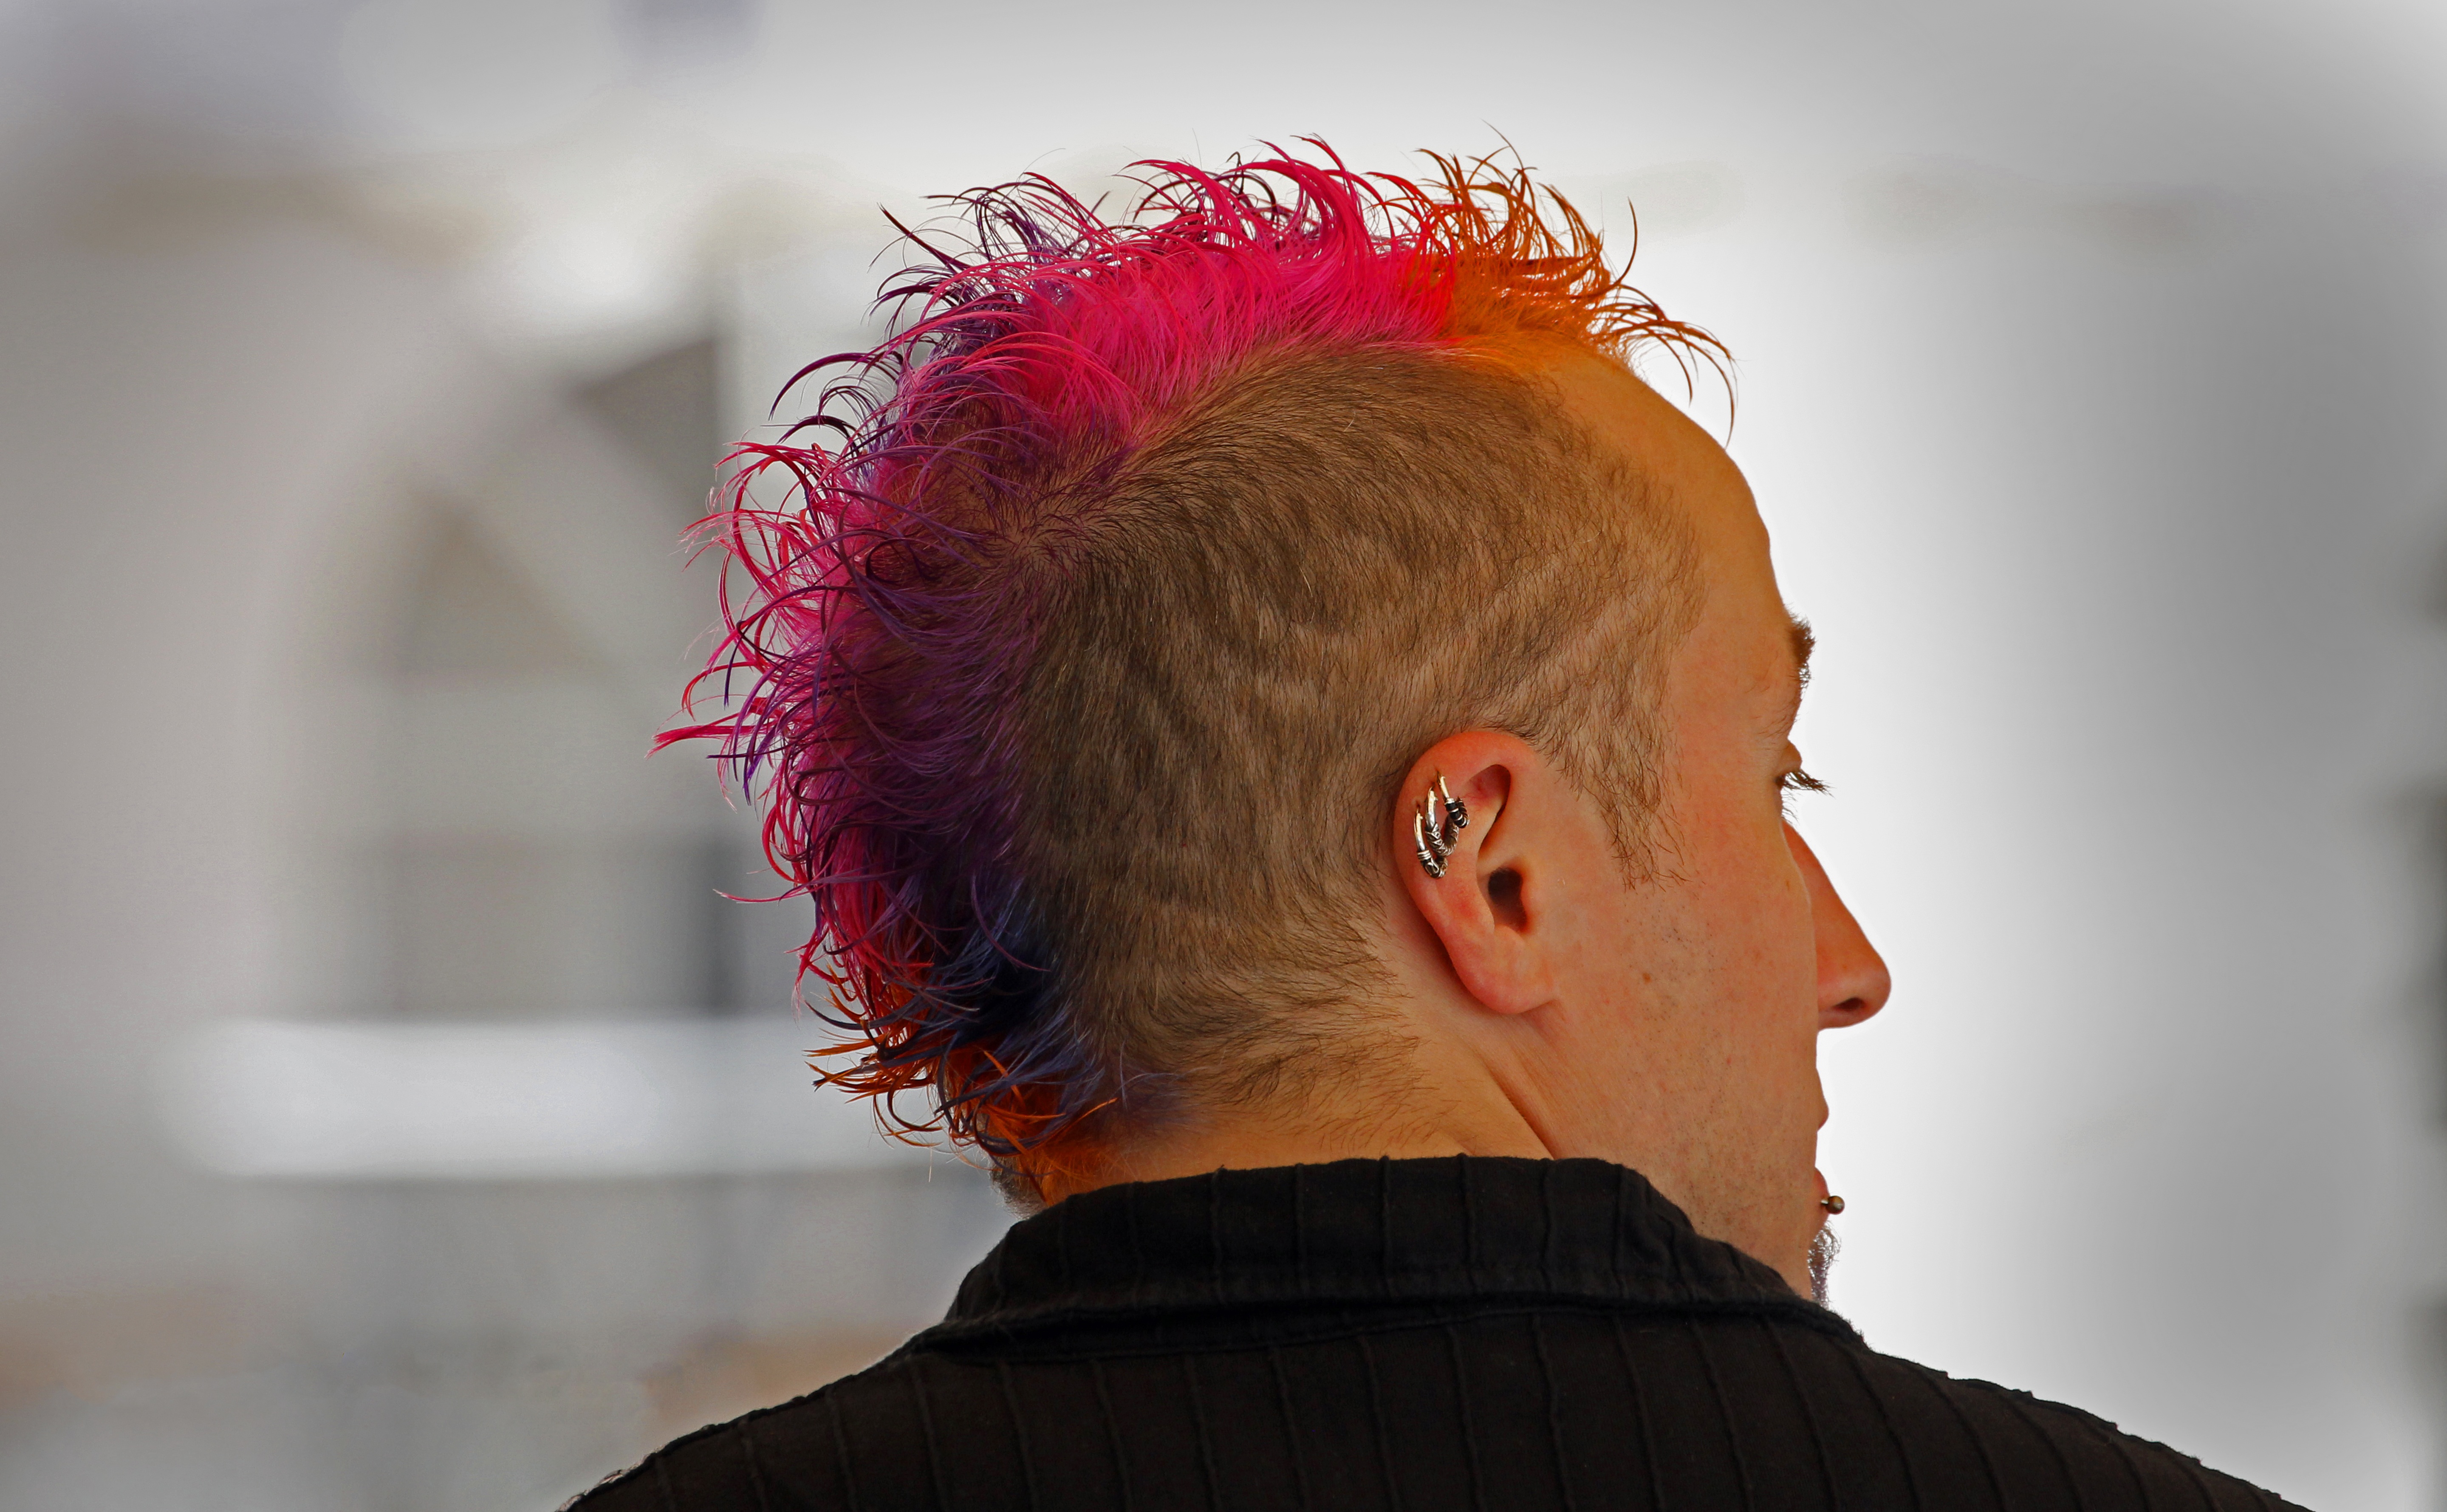
man, silhouette, person, hair, photography, profile, portrait, young, red, carnival, color, human, fashion, colorful, lifestyle, hairstyle, close up, haircut, face, art, eye, head, beauty, mind, beautiful, sexy, pretty, lure, melted, back light, fashionable, hairstyles, facial hair, magnificent hair